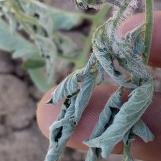
Crop: Tomato
Condition: bacterial-floundering-d